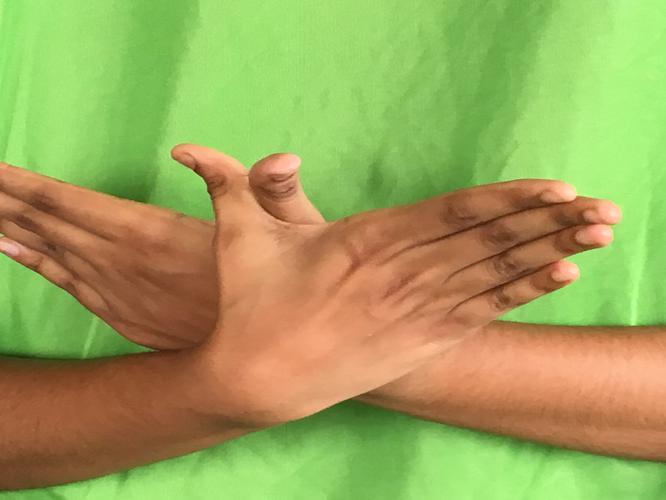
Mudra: Garuda
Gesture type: double_hand